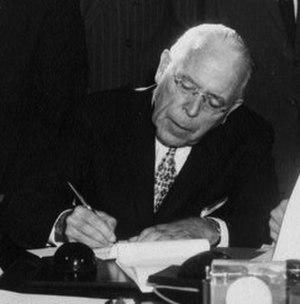
David L. Lawrence, né le 18 juin 1889 à Pittsburgh en Pennsylvanie et mort le 21 novembre 1966 à l'âge de 77 ans dans cette même ville, est un homme politique américain qui fut 37ᵉ gouverneur de Pennsylvanie de 1959 à 1963 et 51ᵉ maire de Pittsburgh de 1946 à 1959. Il est à ce jour le seul maire de Pittsburgh à avoir été élu gouverneur de Pennsylvanie et en fut son premier de religion catholique.